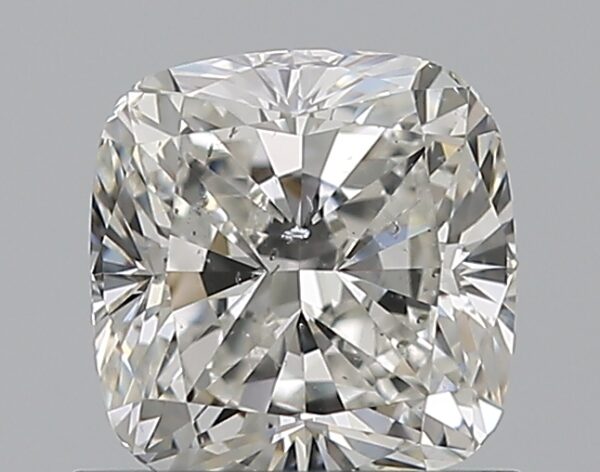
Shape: cushion
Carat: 1
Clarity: SI1
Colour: G
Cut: VG
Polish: EX
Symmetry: VG
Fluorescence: F
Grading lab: GIA
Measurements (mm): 5.67 x 5.51 x 3.86